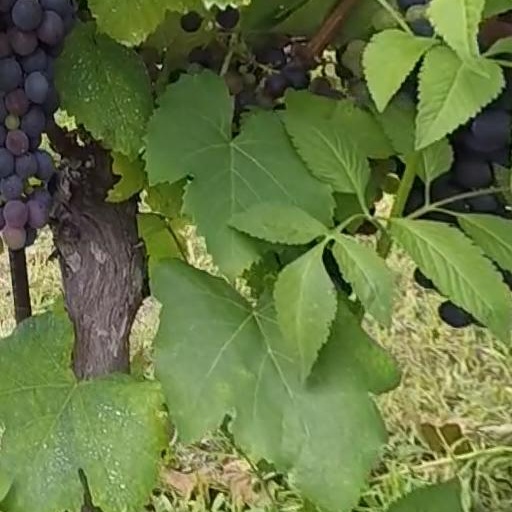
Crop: grape